Stellar (New Zealand band)

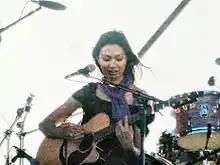

Stellar (stylised stellar*) is a New Zealand pop rock band led by vocalist Boh Runga, sister of acclaimed recording artist Bic Runga. They have had four RIANZ top 10 singles (the highest being "Every Girl" at 3) and two No. 1 albums. The band's signature song is "Violent", which at the 2000 New Zealand Music Awards won the Single of the Year award, as well as winning Runga an award for best Songwriter. The band won seven awards, among them the Best Album award for their debut, "Mix". This was followed up by 2001's "Magic Line" and 2006's "Something Like Strangers". The band officially disbanded in 2010 after releasing their greatest hits compilation, and reformed in 2017.